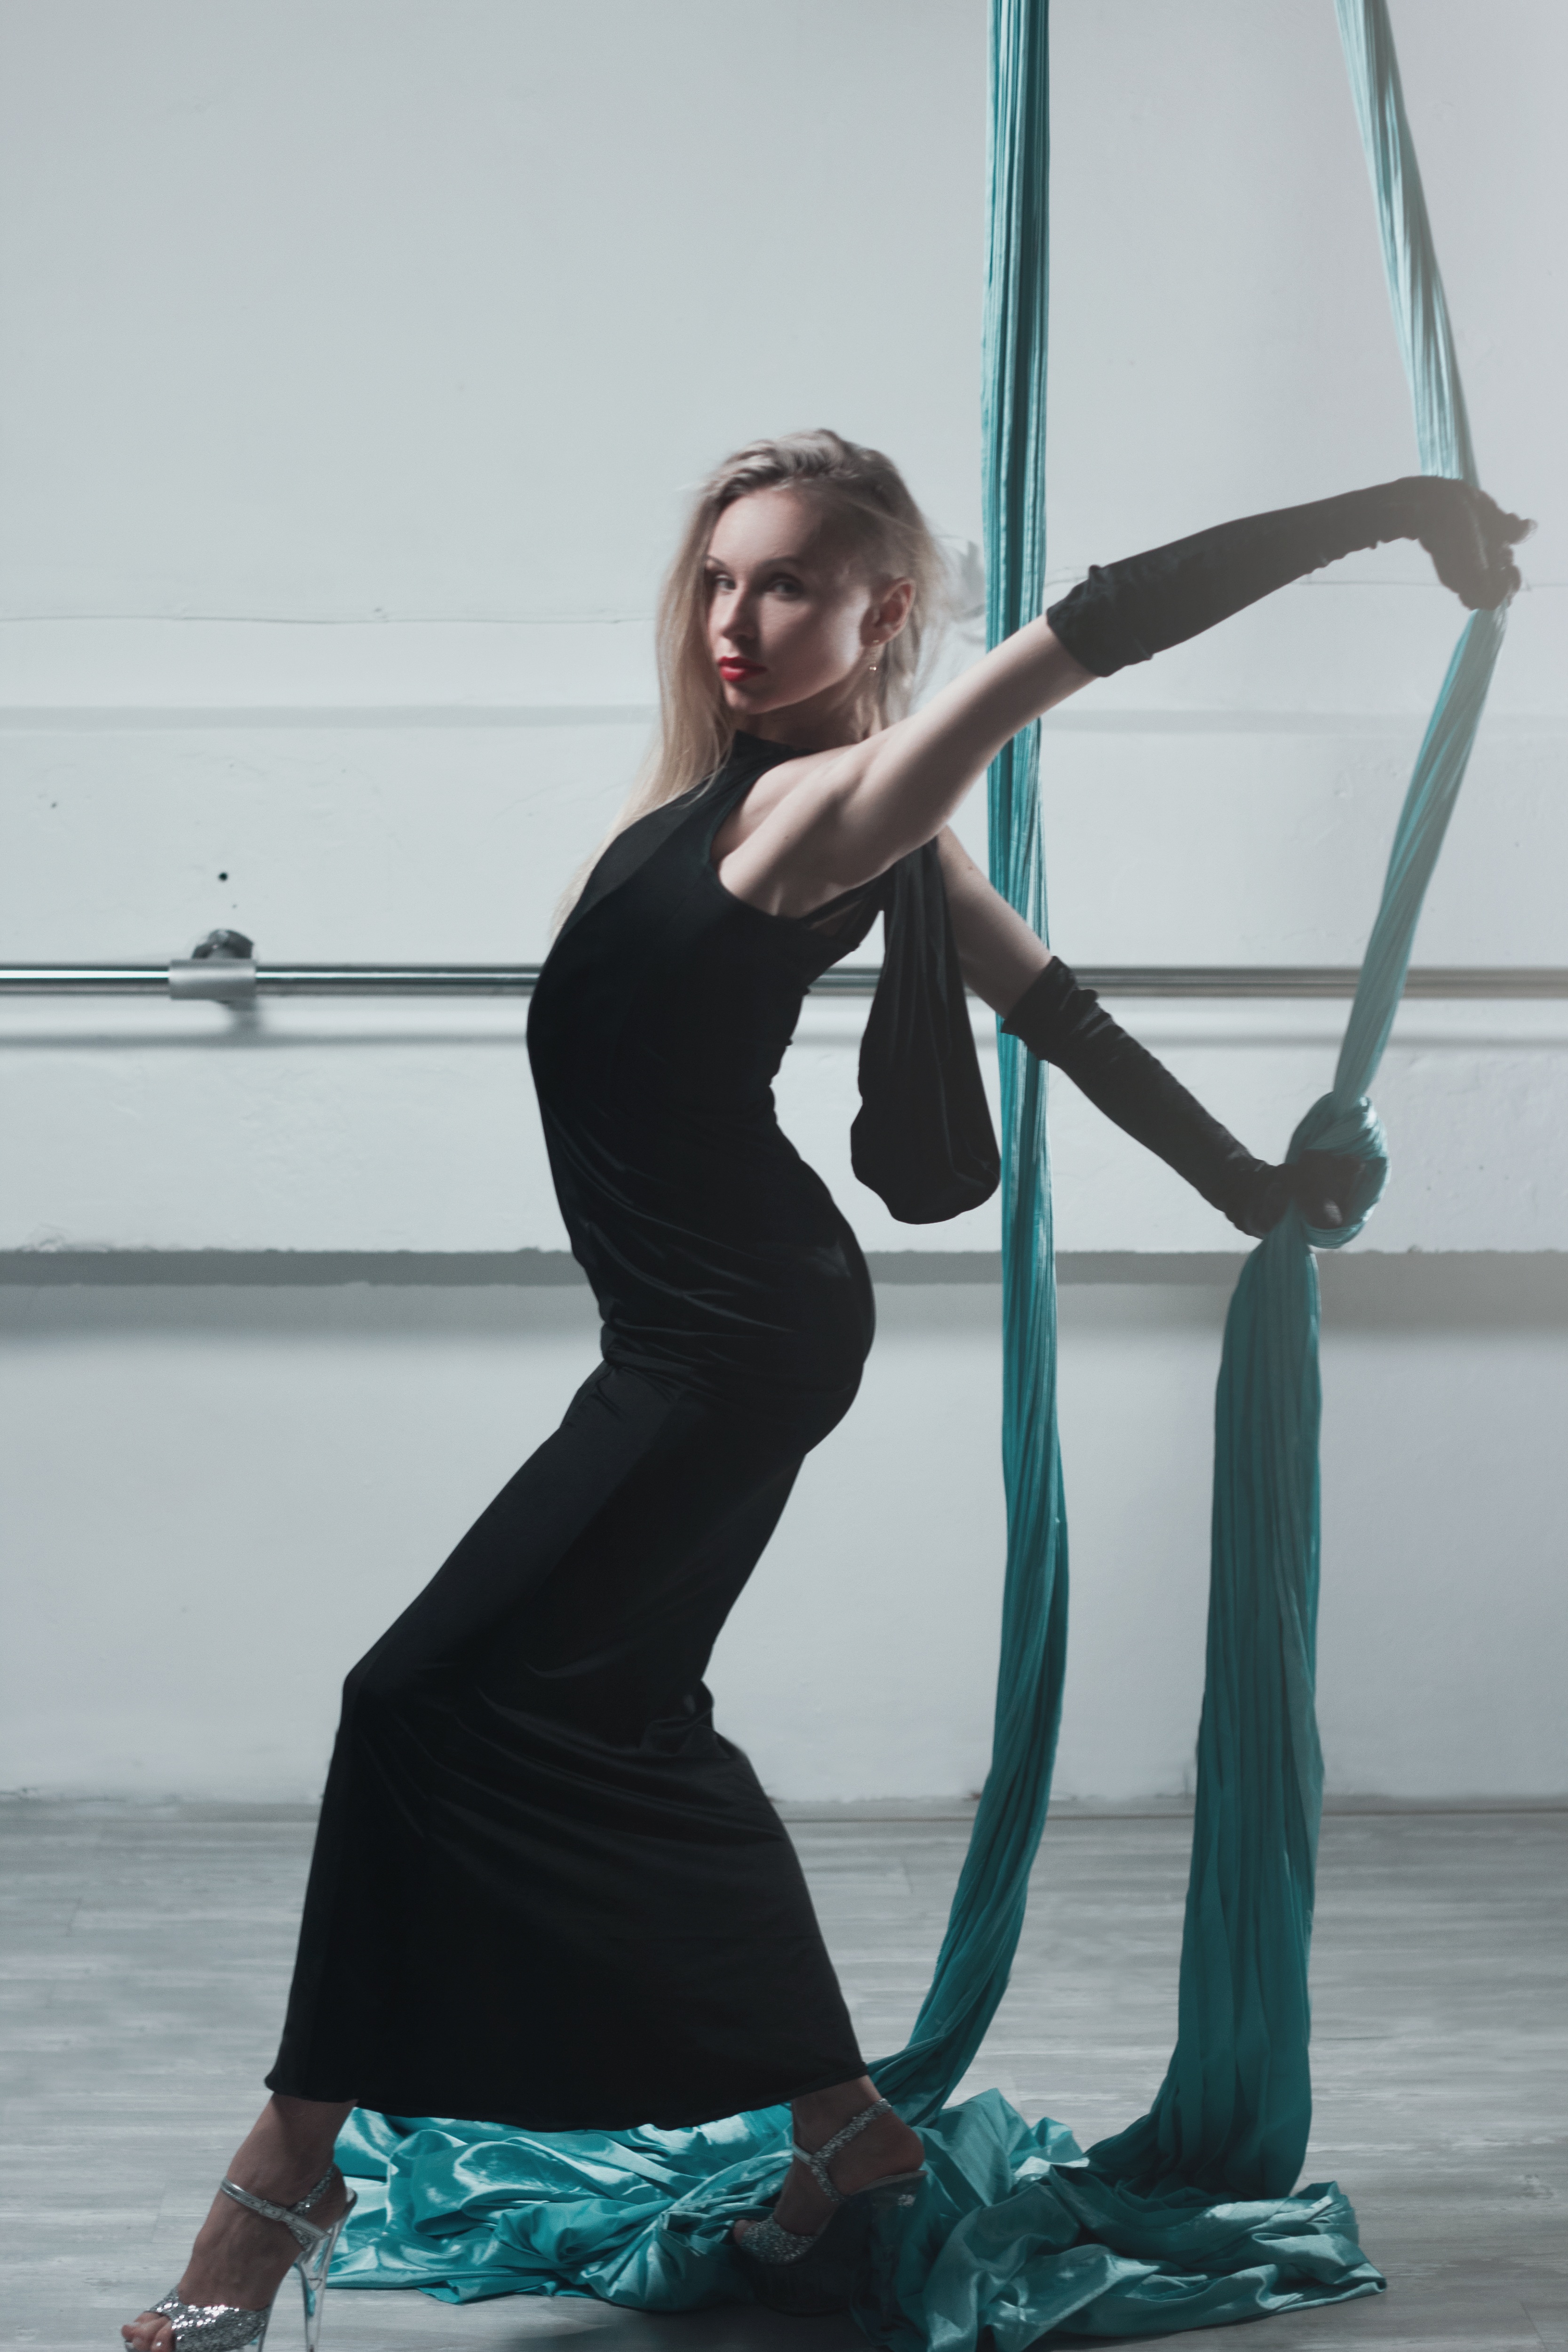
person, girl, woman, hair, view, cute, female, leg, dance, model, sitting, studio, fashion, health, hairstyle, smile, flowers, ballet, black dress, performance art, shoes, art, dress, hands, sports, dancing, style, event, photoshoot, entertainment, performing arts, photo shoot, glamour girl, in a long gown, a girl in a long dress, air canvas, human positions, modern dance, physical fitness, concert dance